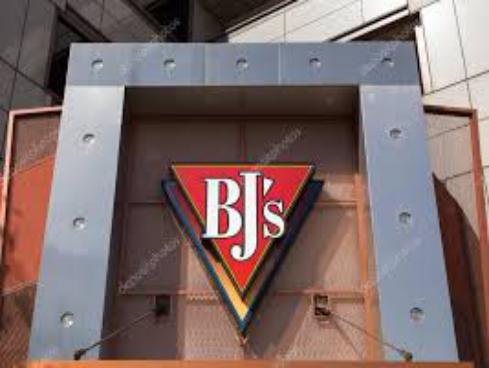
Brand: BJ's Restaurant
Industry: Others